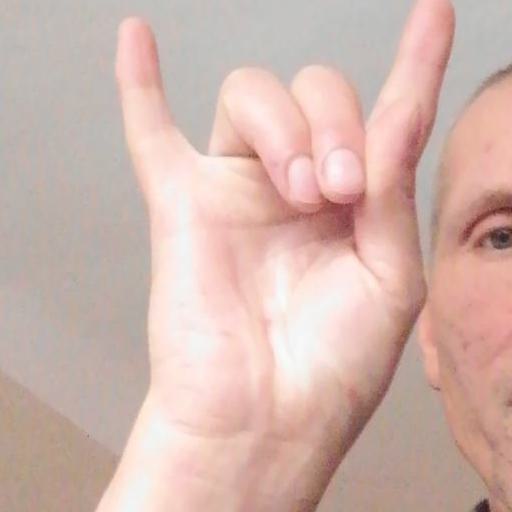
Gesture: rock